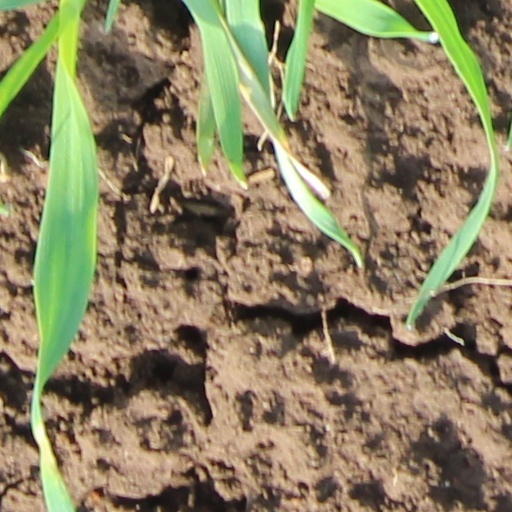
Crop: wheat